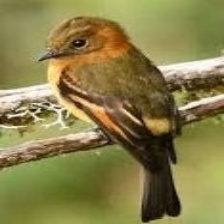
Species: CINNAMON FLYCATCHER
Scientific name: PYRRHOMYIAS CINNAMOMEUS